Zhonghuamen station

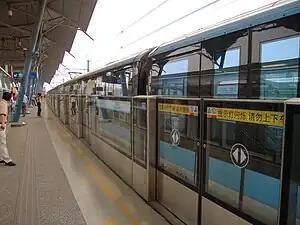

Zhonghuamen station, is a station of Line 1 of the Nanjing Metro. It started operations on 3 September 2005 as part of the line's Phase I from to .